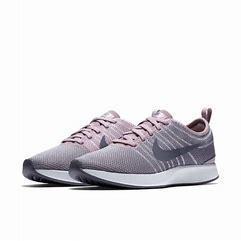
Brand: Nike
Model: Dualtone Racer